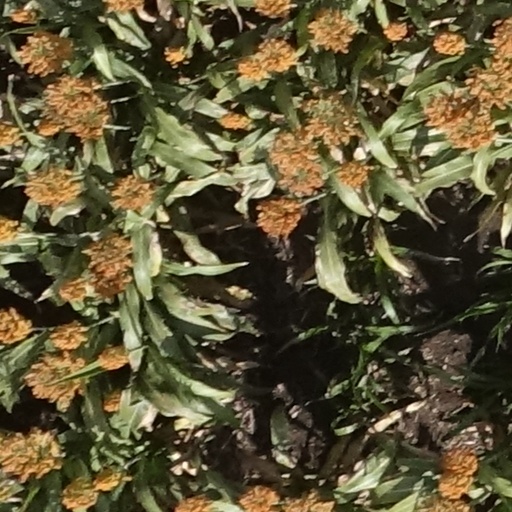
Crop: sorghum